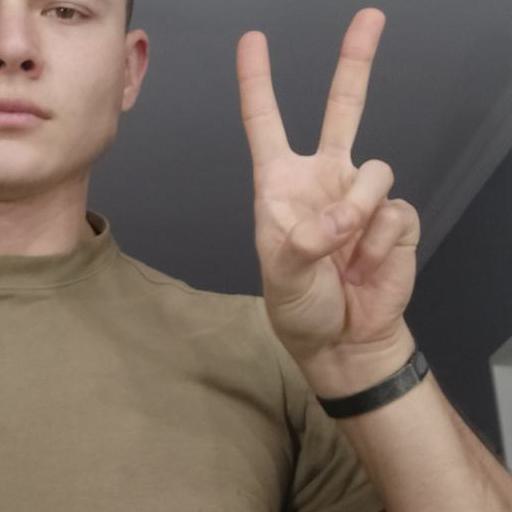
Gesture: peace